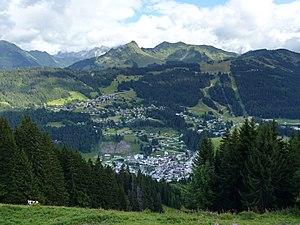
Les Gets (Haute-Savoie, France)
Les Gets est une commune française située dans le département de la Haute-Savoie, en région Auvergne-Rhône-Alpes.
Les nappes supérieures des Préalpes sont un groupe de nappe de charriage situé dans le massif du Chablais, les Alpes bernoises, les Alpes uranaises et les Préalpes appenzelloises. Il est subdivisé en quatre nappes. Chaque nappe correspond à une séquence de flysch déposée le long de la marge sud de l'océan liguro-piémonais, marquant la subduction de ce dernier et le début de la phase de convergence alpine. Premières unités incorporées dans le prisme d'accrétion sédimentaire de la Téthys alpine, elles constituent aujourd'hui les unités structurales les plus élevées dans l'édifice des Préalpes chablaisiennes et romandes. Leur socle équivalent correspond aux nappes de Tsaté et de Zermatt Saas-Fée.